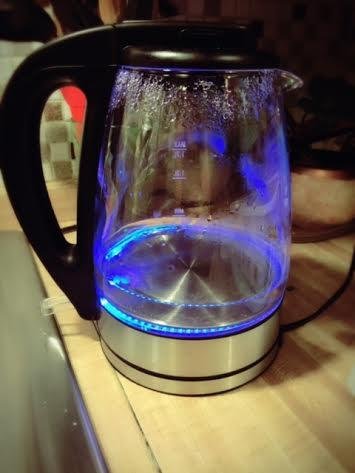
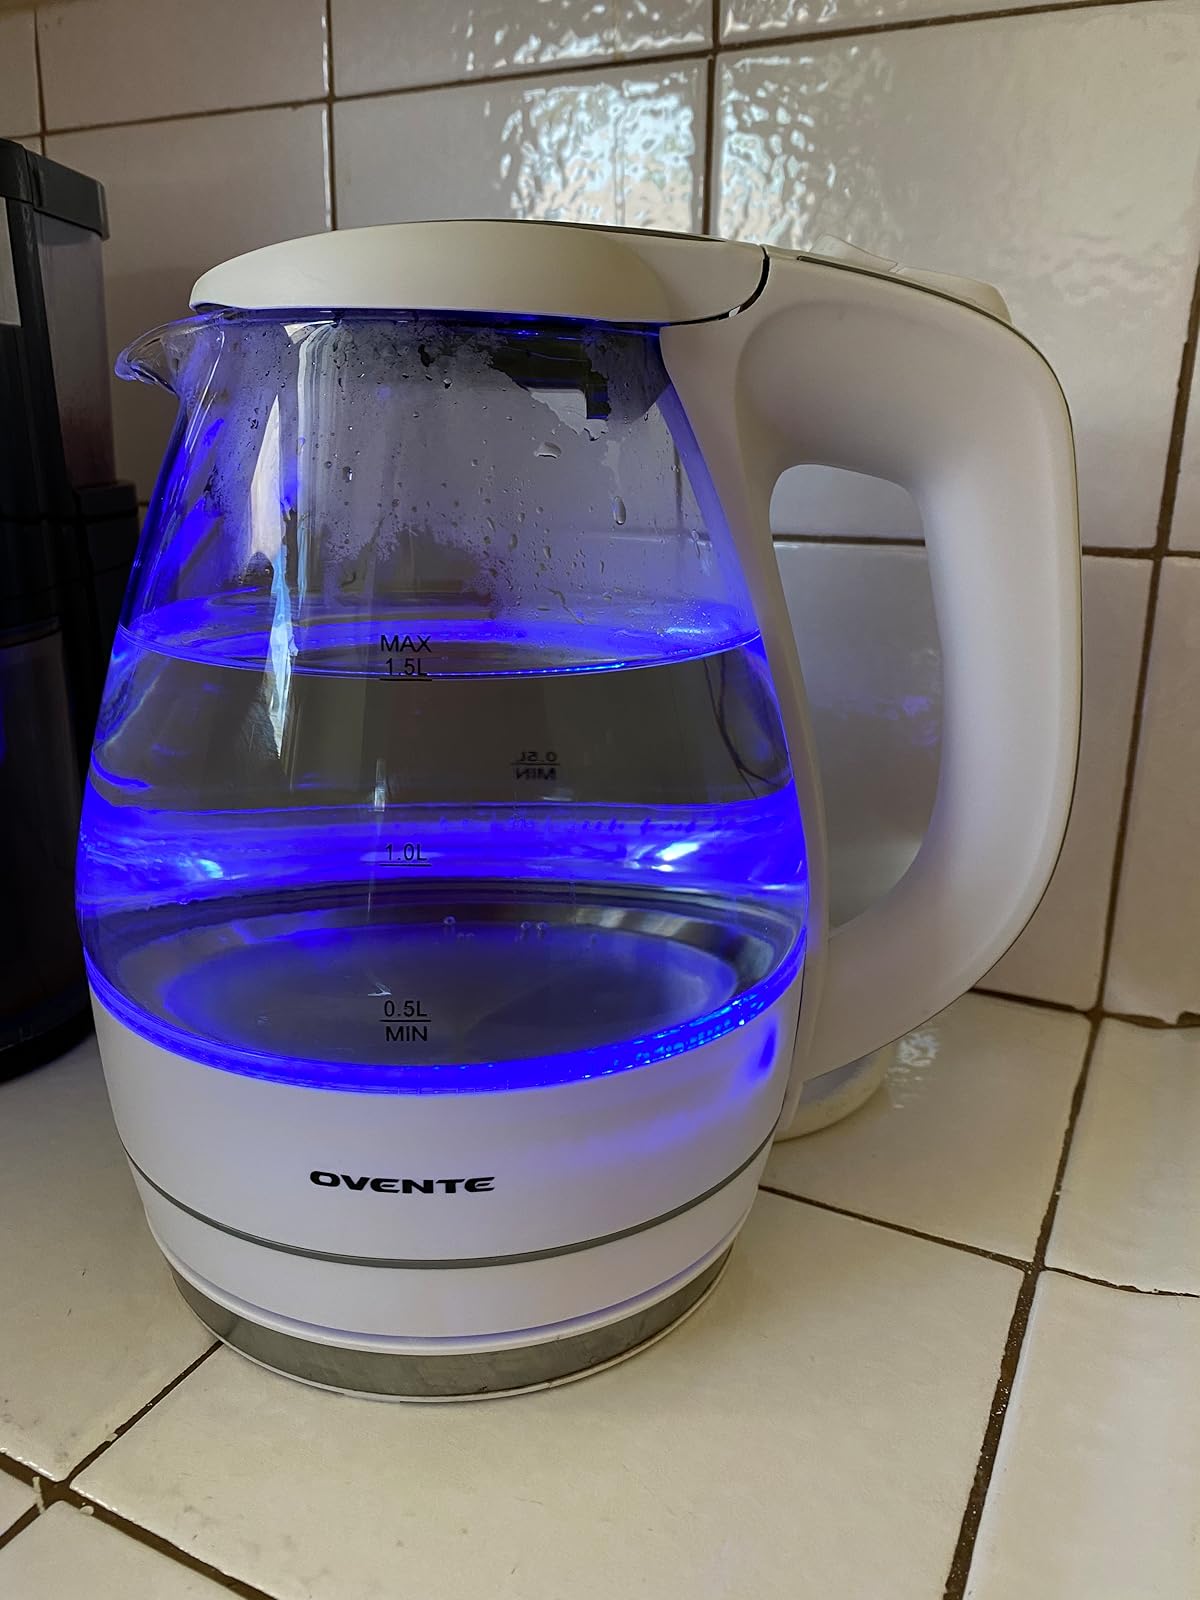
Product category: items_kettle
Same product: no